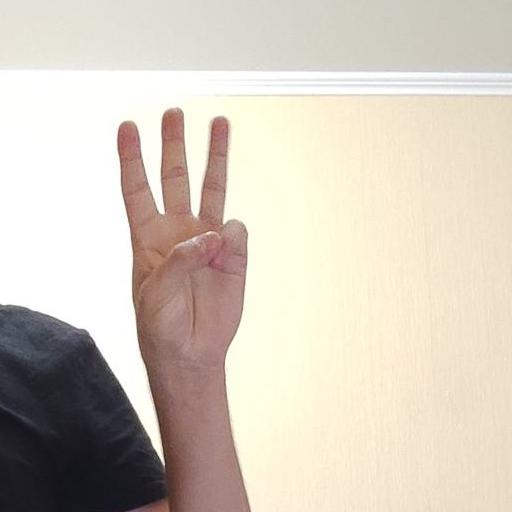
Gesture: three